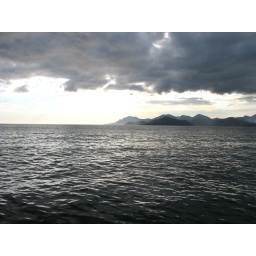
An uncharacteristicly dark sea and sky off the coast of Nice in the South of France in January 2007